1980s professional wrestling boom

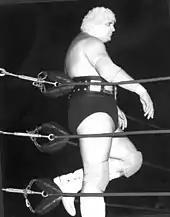
Dusty Rhodes was a top star in Championship Wrestling from Florida and other NWA affiliates

Multiple NWA territories were very successful in the 1970s and continued that success in the early 1980s. WTBS in Atlanta, Georgia, became a cable television superstation based on broadcasting Georgia Championship Wrestling (GCW), with both Mr. Wrestling II and Tommy Rich being the top headliners in the territory. Ric Flair rose to prominence in Mid Atlantic Wrestling, while Dusty Rhodes was the fan favorite in Championship Wrestling from Florida (CWF). Mid-South Wrestling had the first significant African-American champion babyface, Junkyard Dog.